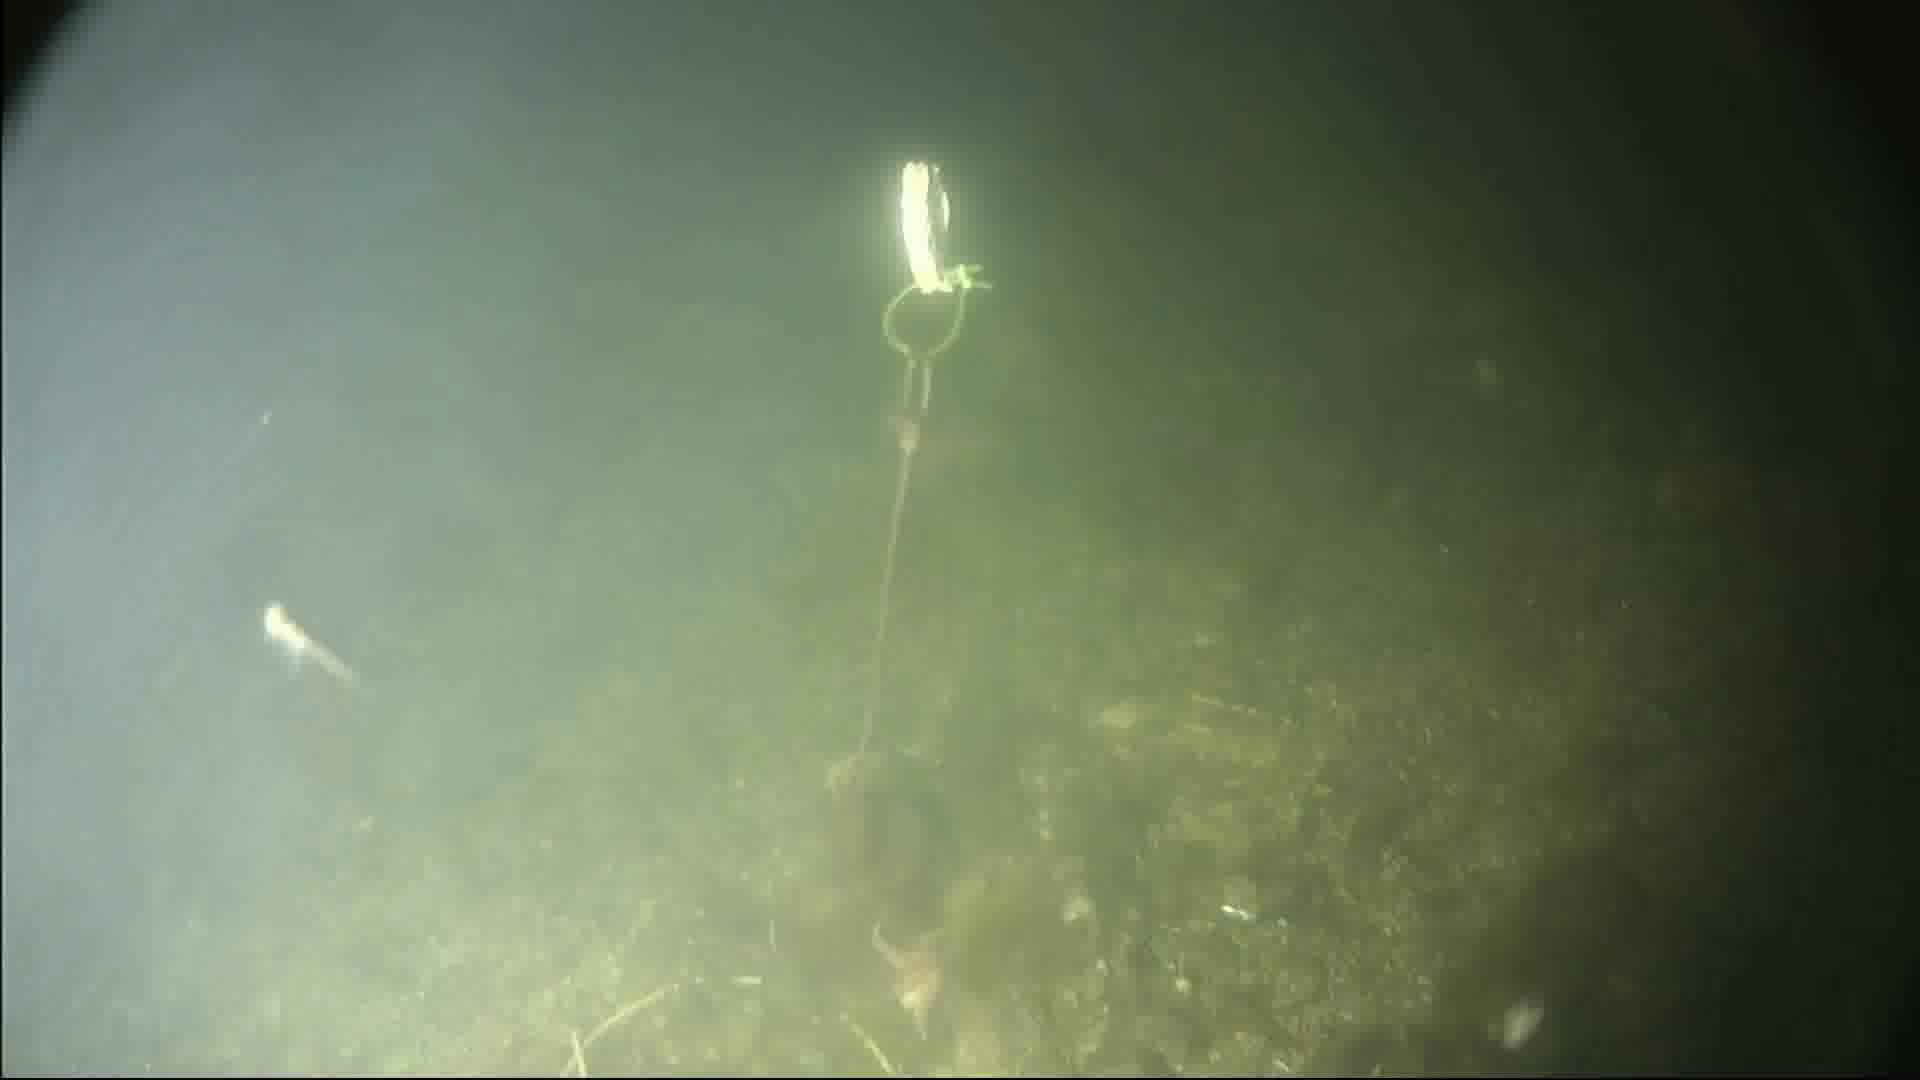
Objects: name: starfish
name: small_fish